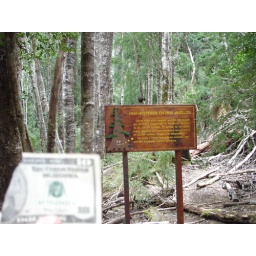
The sign for the tree in Nahuel Huapi national park.